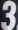
Number: 3